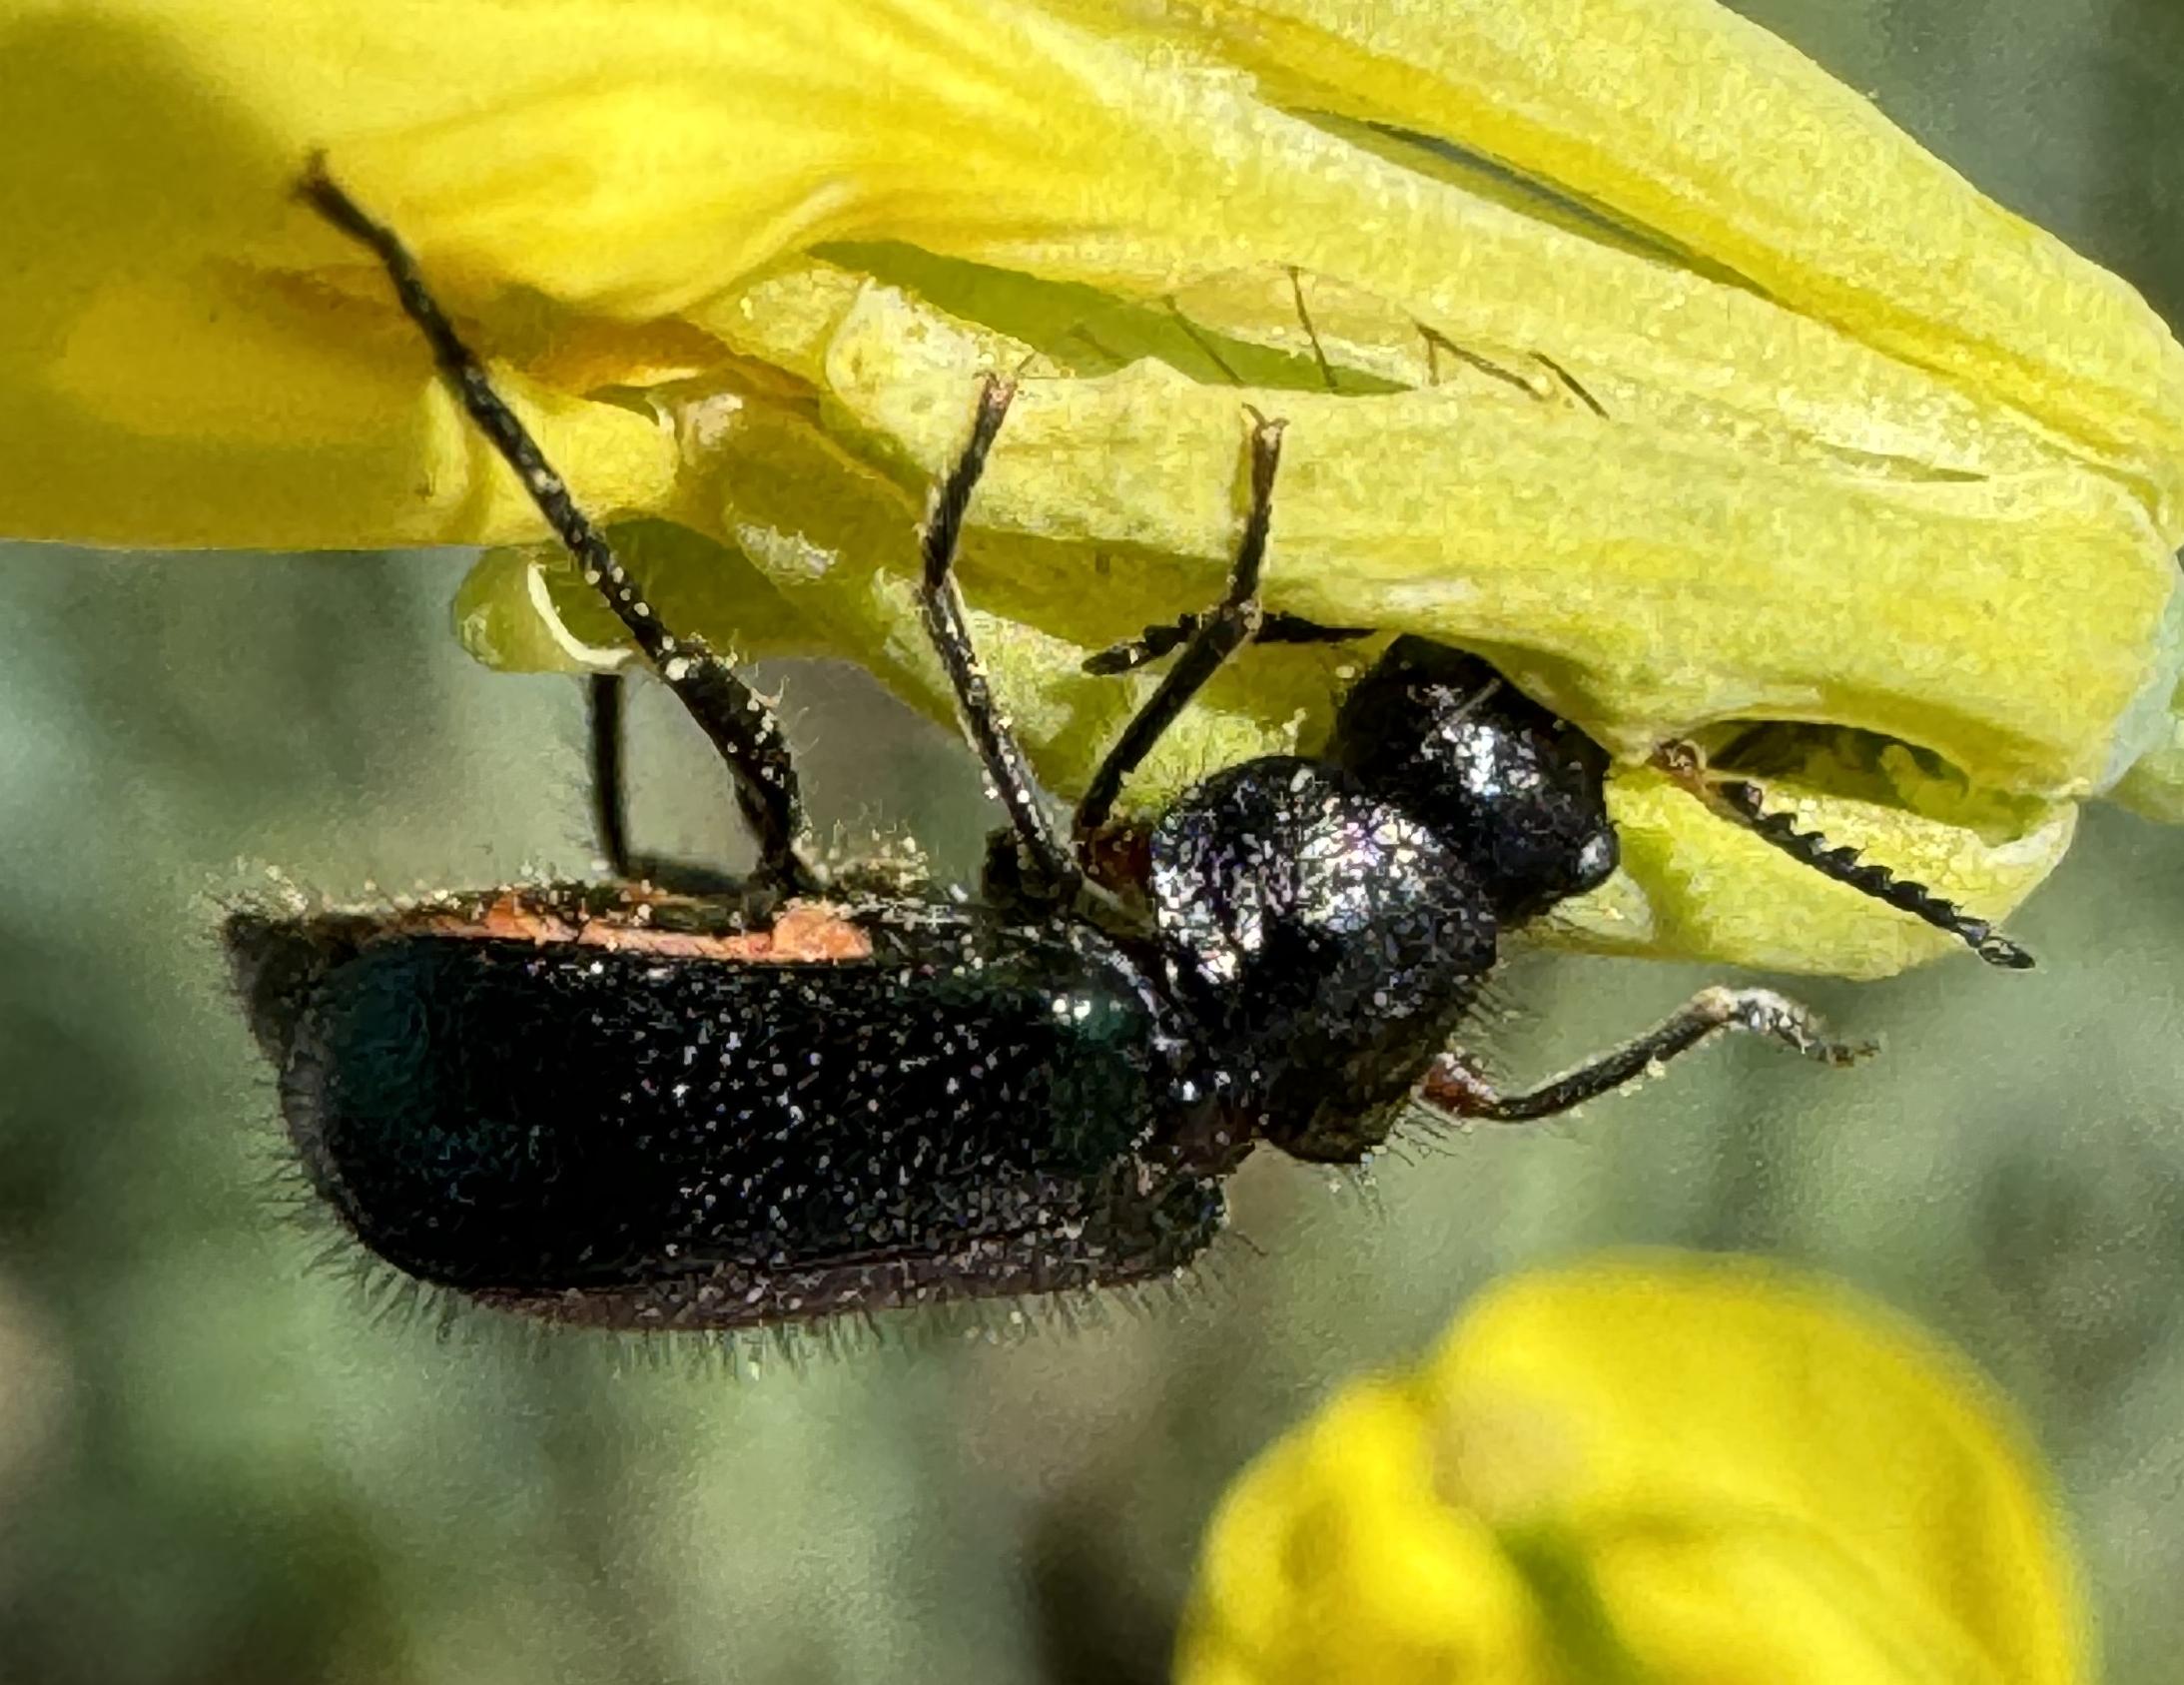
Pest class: predators